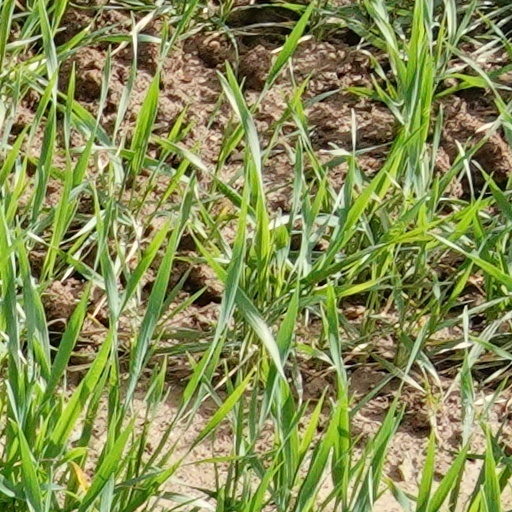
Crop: wheat